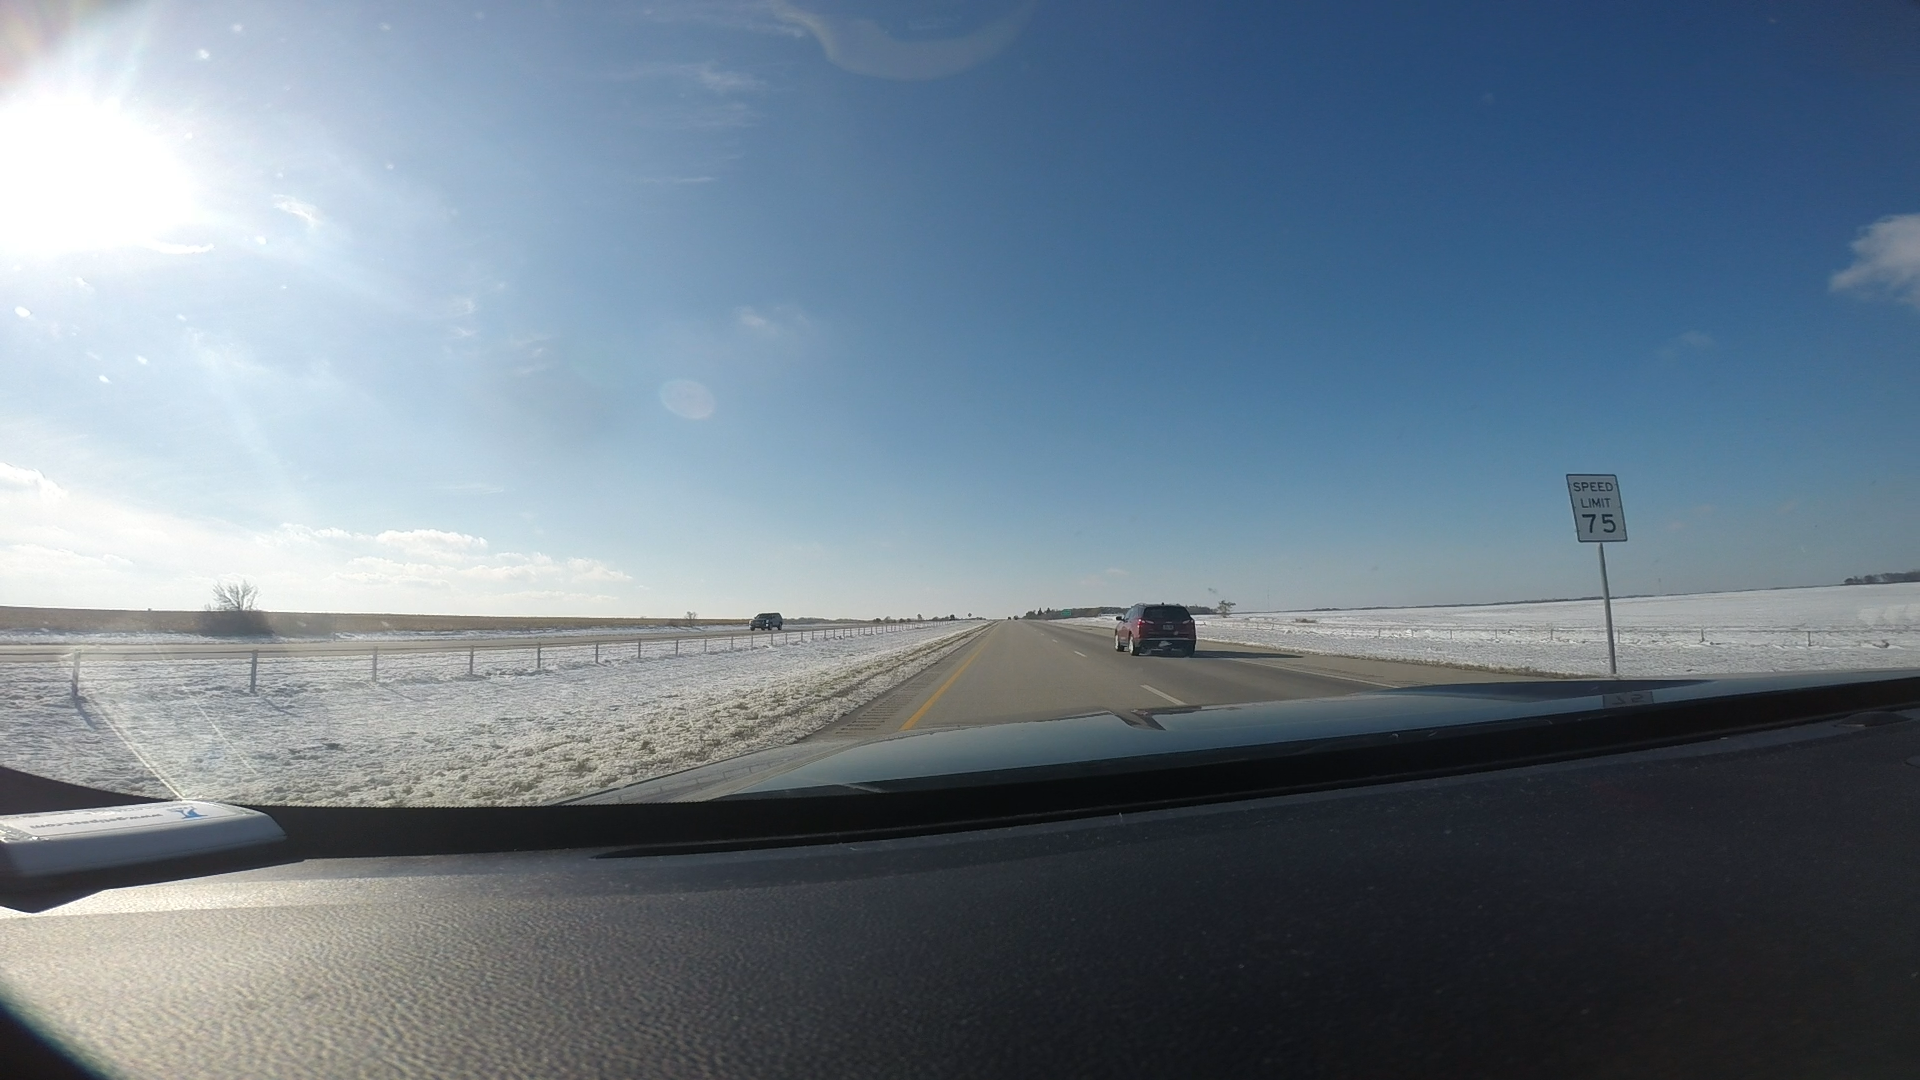
Speed limit sign label: mph75